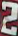
Number: 2